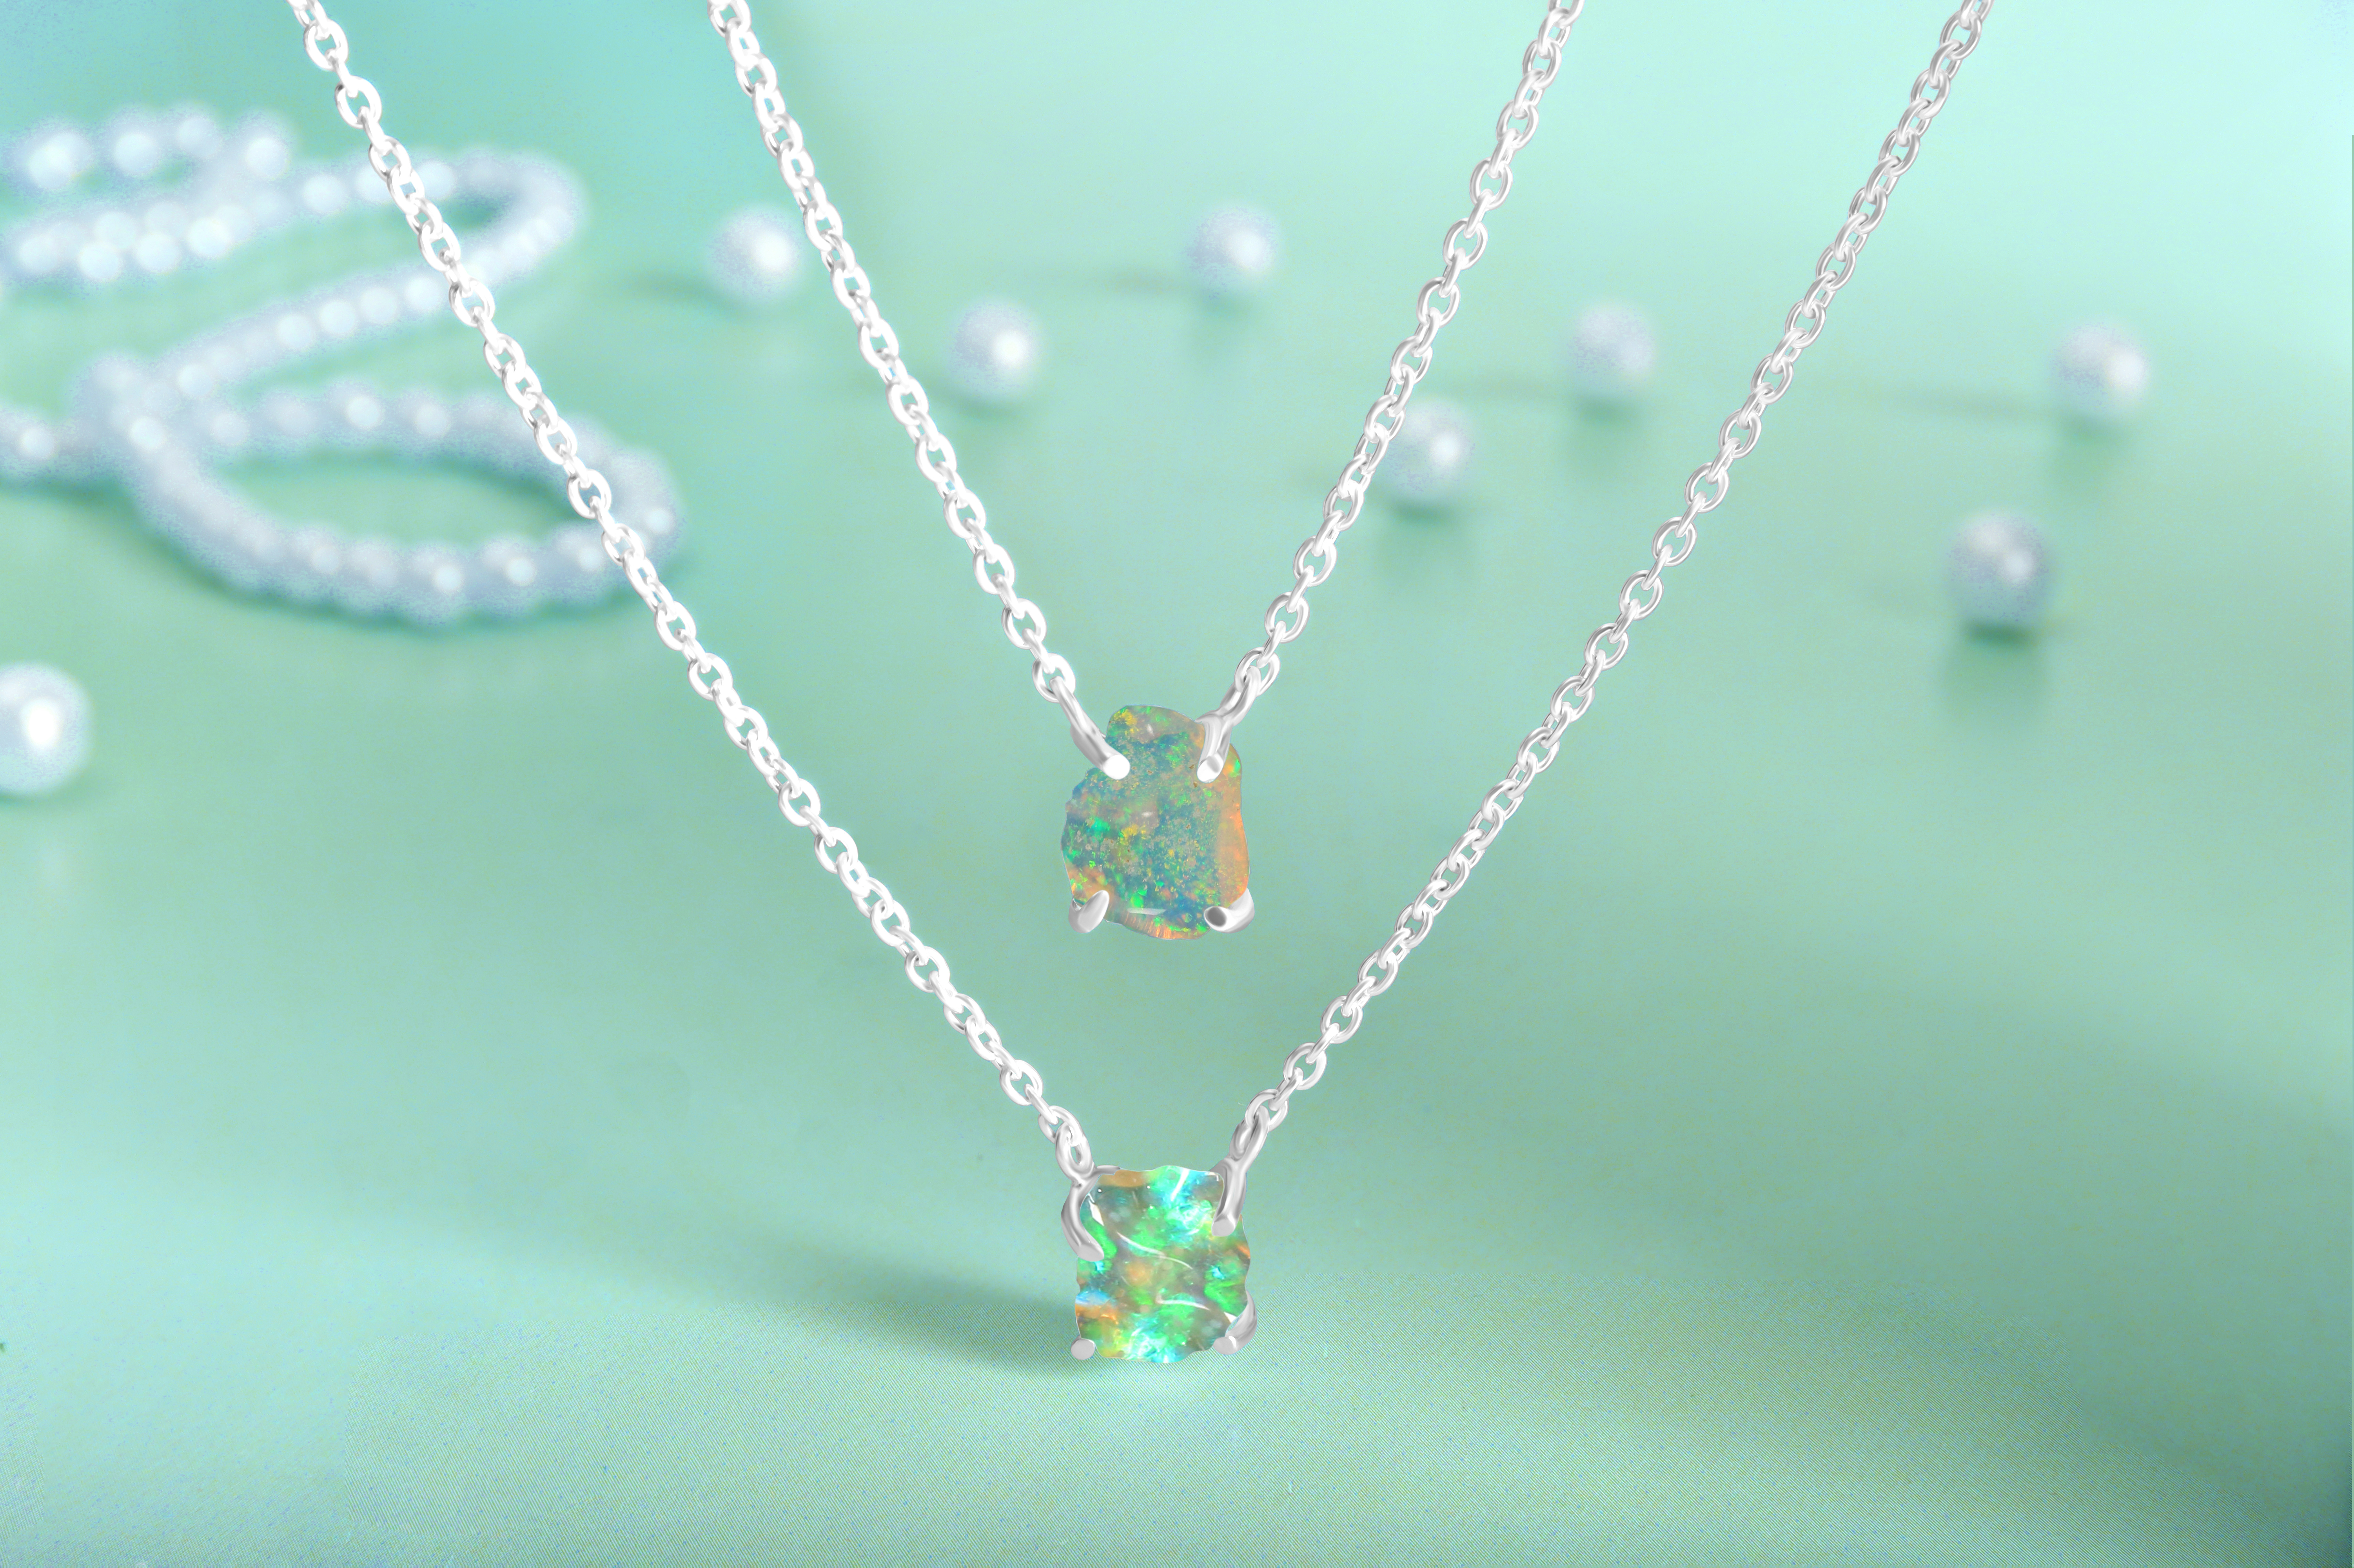
jewelry, natural material, aqua, body jewelry, necklace, art, jewellery, electric blue, symmetry, metal, close up, macro photography, fashion accessory, jewelry making, grass, titanium, still life photography, circle, gemstone, darkness, pattern, water, nickel, glass, magenta